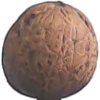
Label: Walnut 1